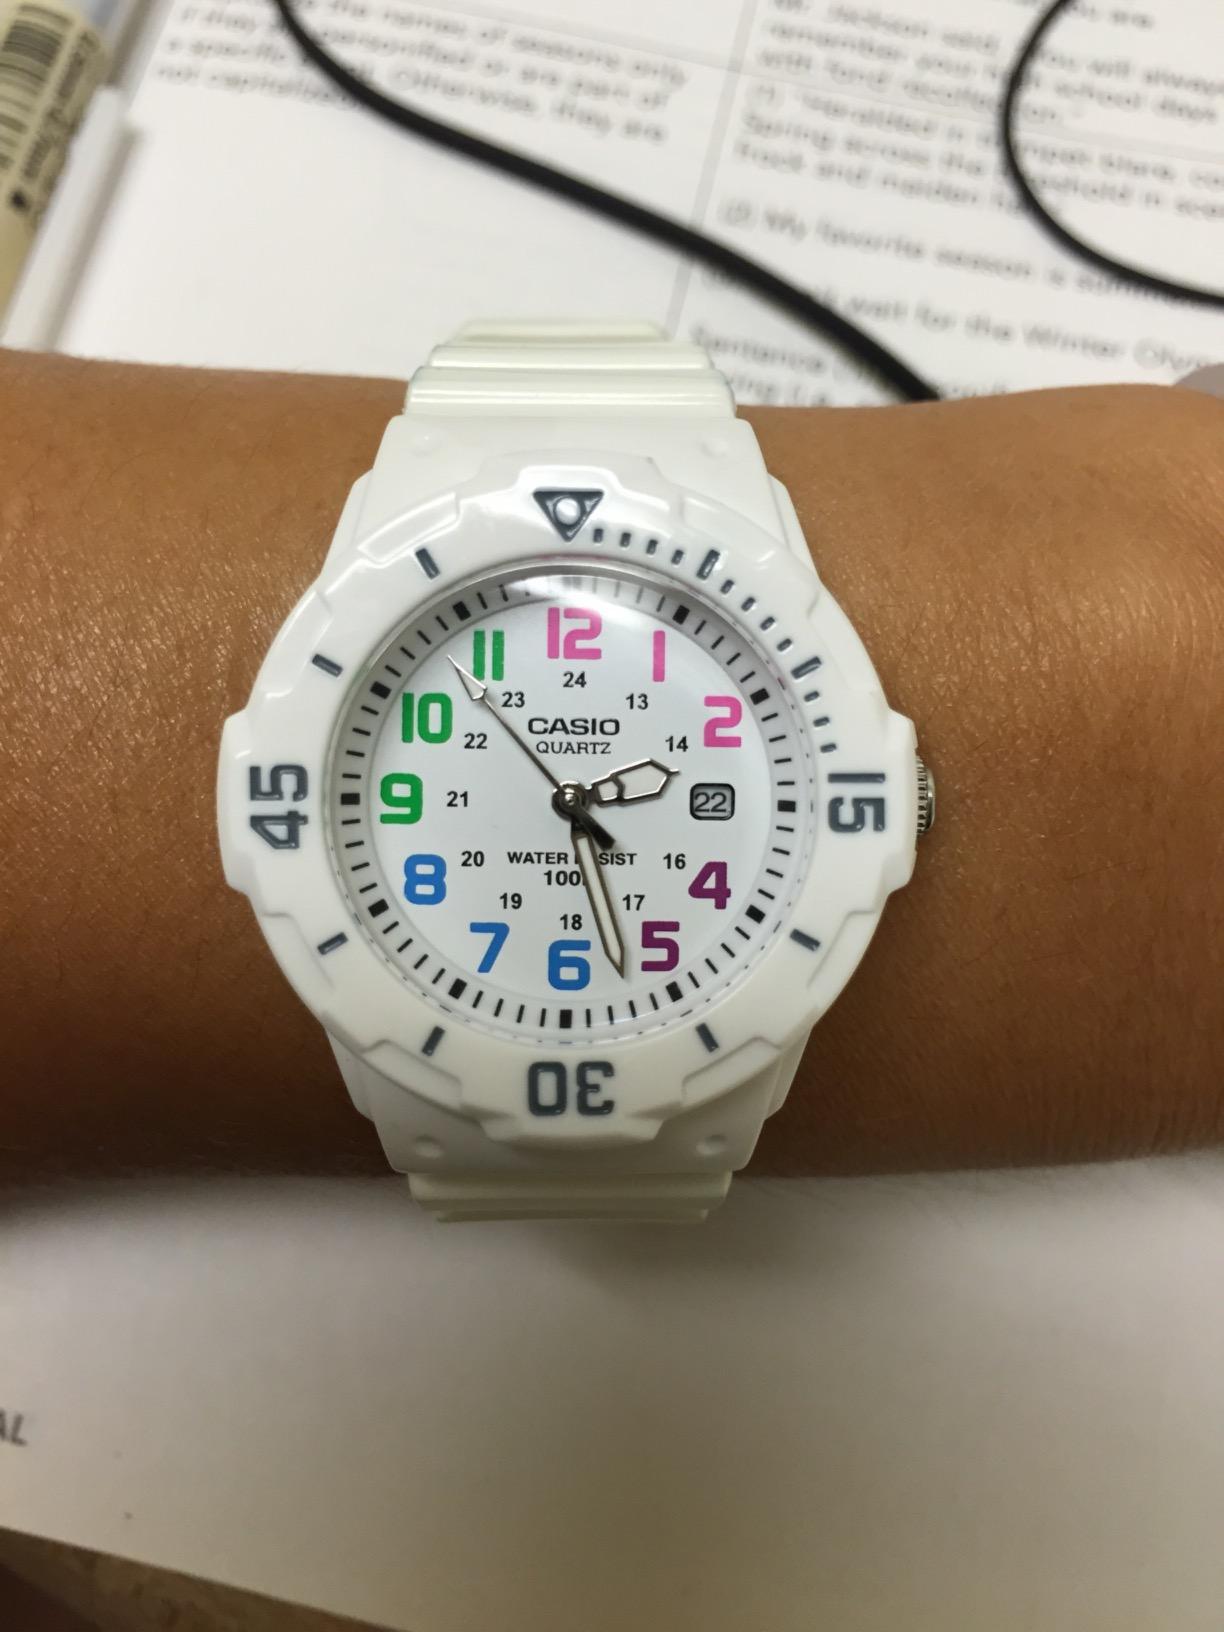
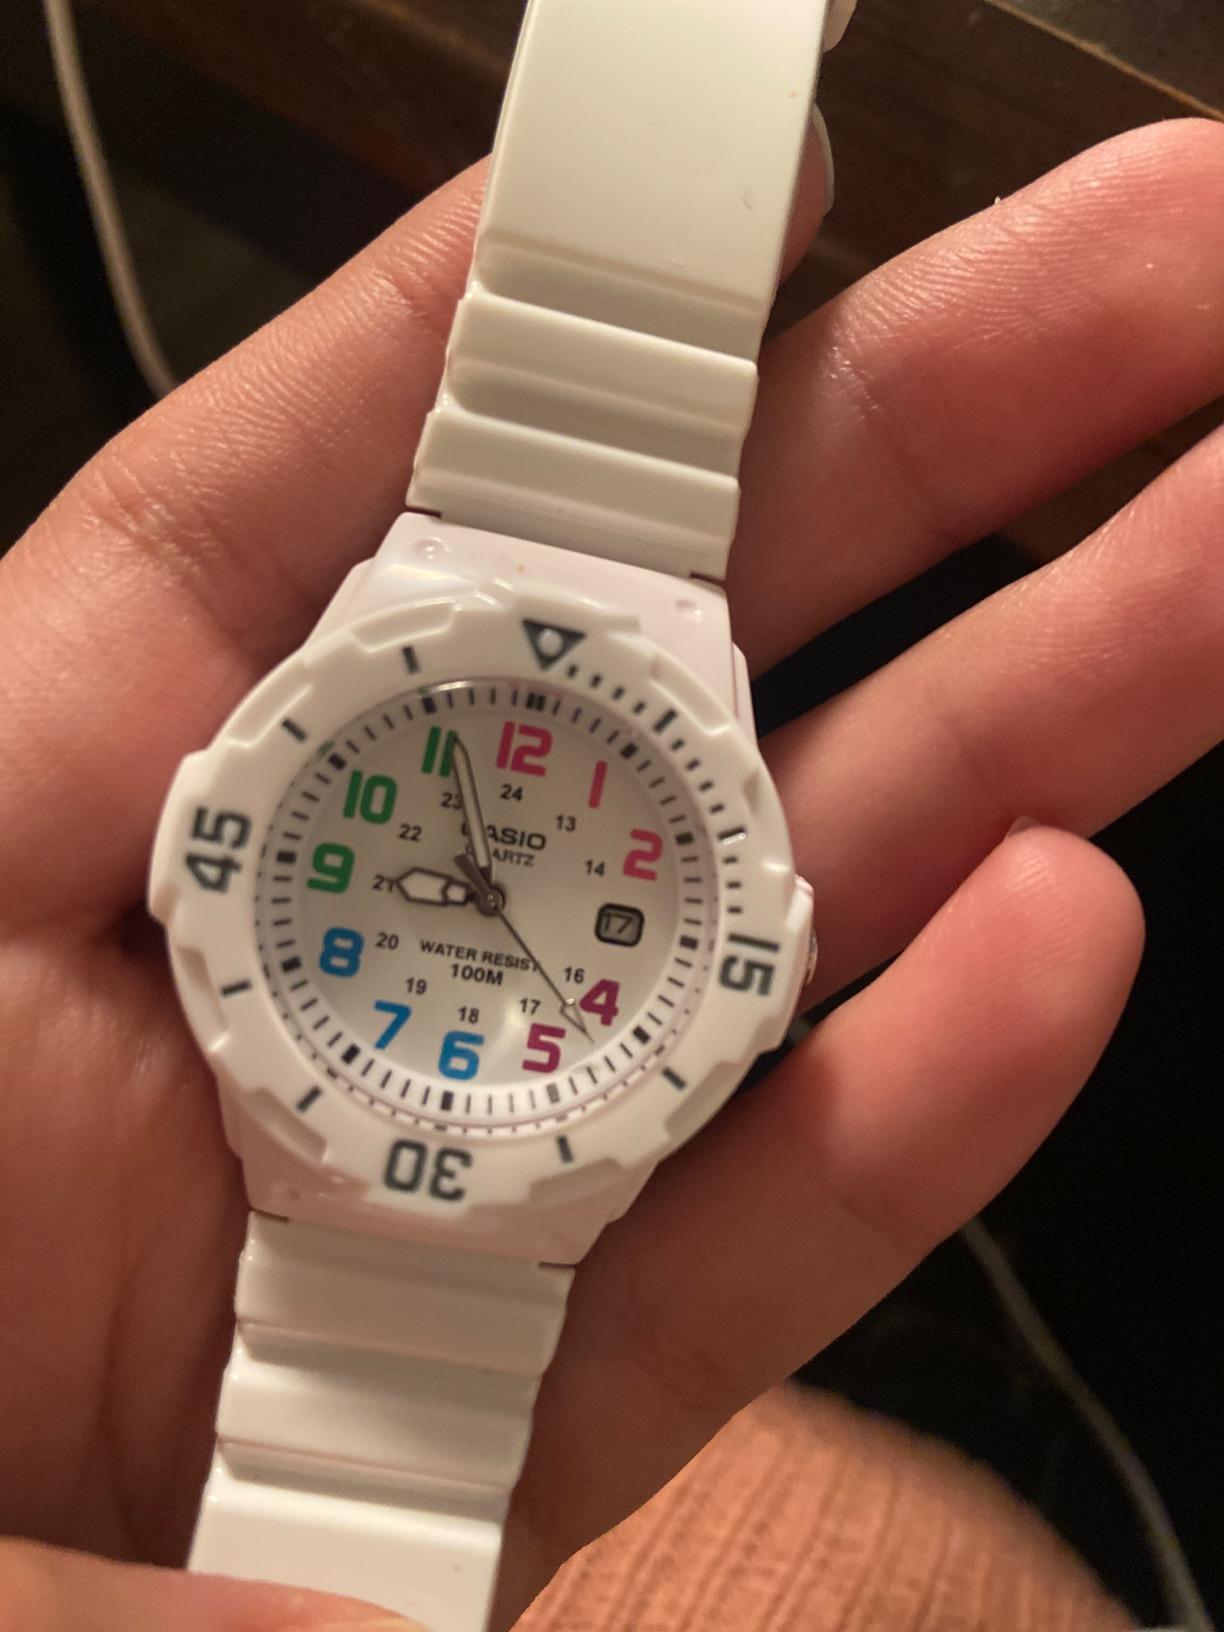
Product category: accessories_watch
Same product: yes